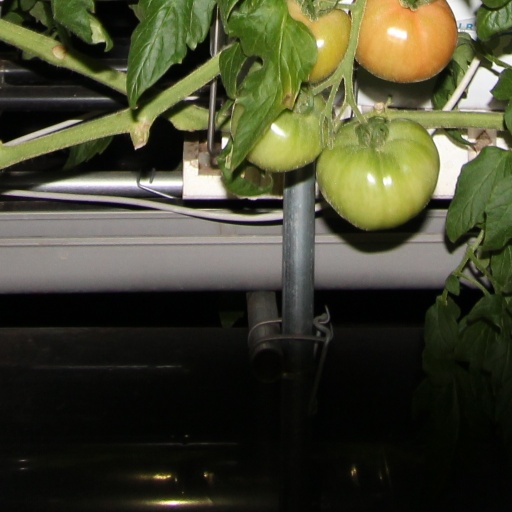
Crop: tomato